Antonia Ivanova

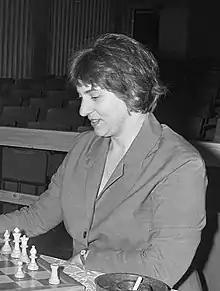
Antonia Ivanova in 1966

Antonia Petrova Ivanova (12 May 1930 – 25 May 2004) was a Bulgarian chess player with the title Woman Grandmaster.